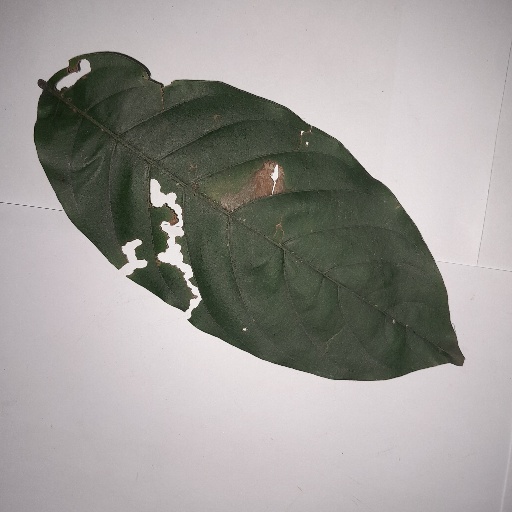
Species: HariTaki
Leaf condition: Bacterial Spot